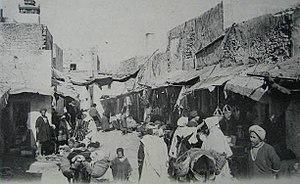
La médina de Sfax est une médina tunisienne qui constitue le cœur historique de la ville de Sfax.
Le souk Es Sabbaghine est l’un des souks de la médina de Sfax.